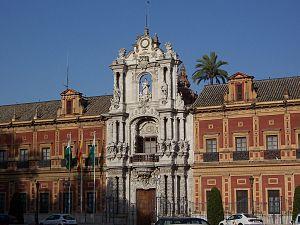
La ville de Séville, en Andalousie, a tenu tout au long de son histoire une place de choix dans les domaines politiques, économiques et religieux. L'importance de la ville et la richesse qui en a découlé ont attiré vers elles les meilleurs artistes, peintres, sculpteurs et architectes. Les musulmans, puis les autorités municipales, la couronne, l'Église, les nobles et les notables l'ont embellie, en y déposant les témoignages de leur puissance et de leur engagement en faveur de la cité.
La Junte d'Andalousie est, en vertu de l’article 24 du statut d’autonomie de 1981 repris dans le statut de 2007, l’institution au travers de laquelle s’organise l’autogouvernement de la communauté autonome d’Andalousie, en Espagne.